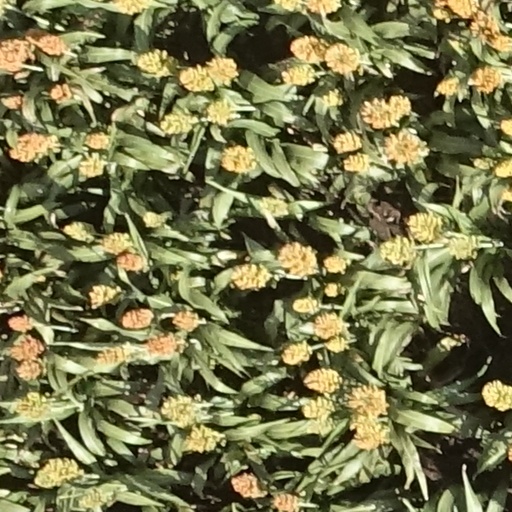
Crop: sorghum